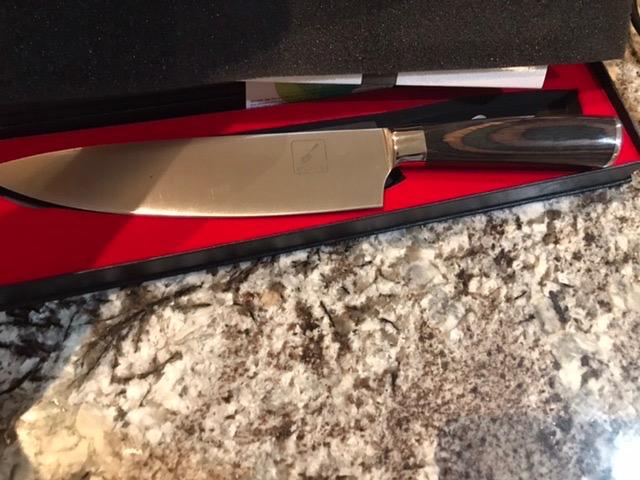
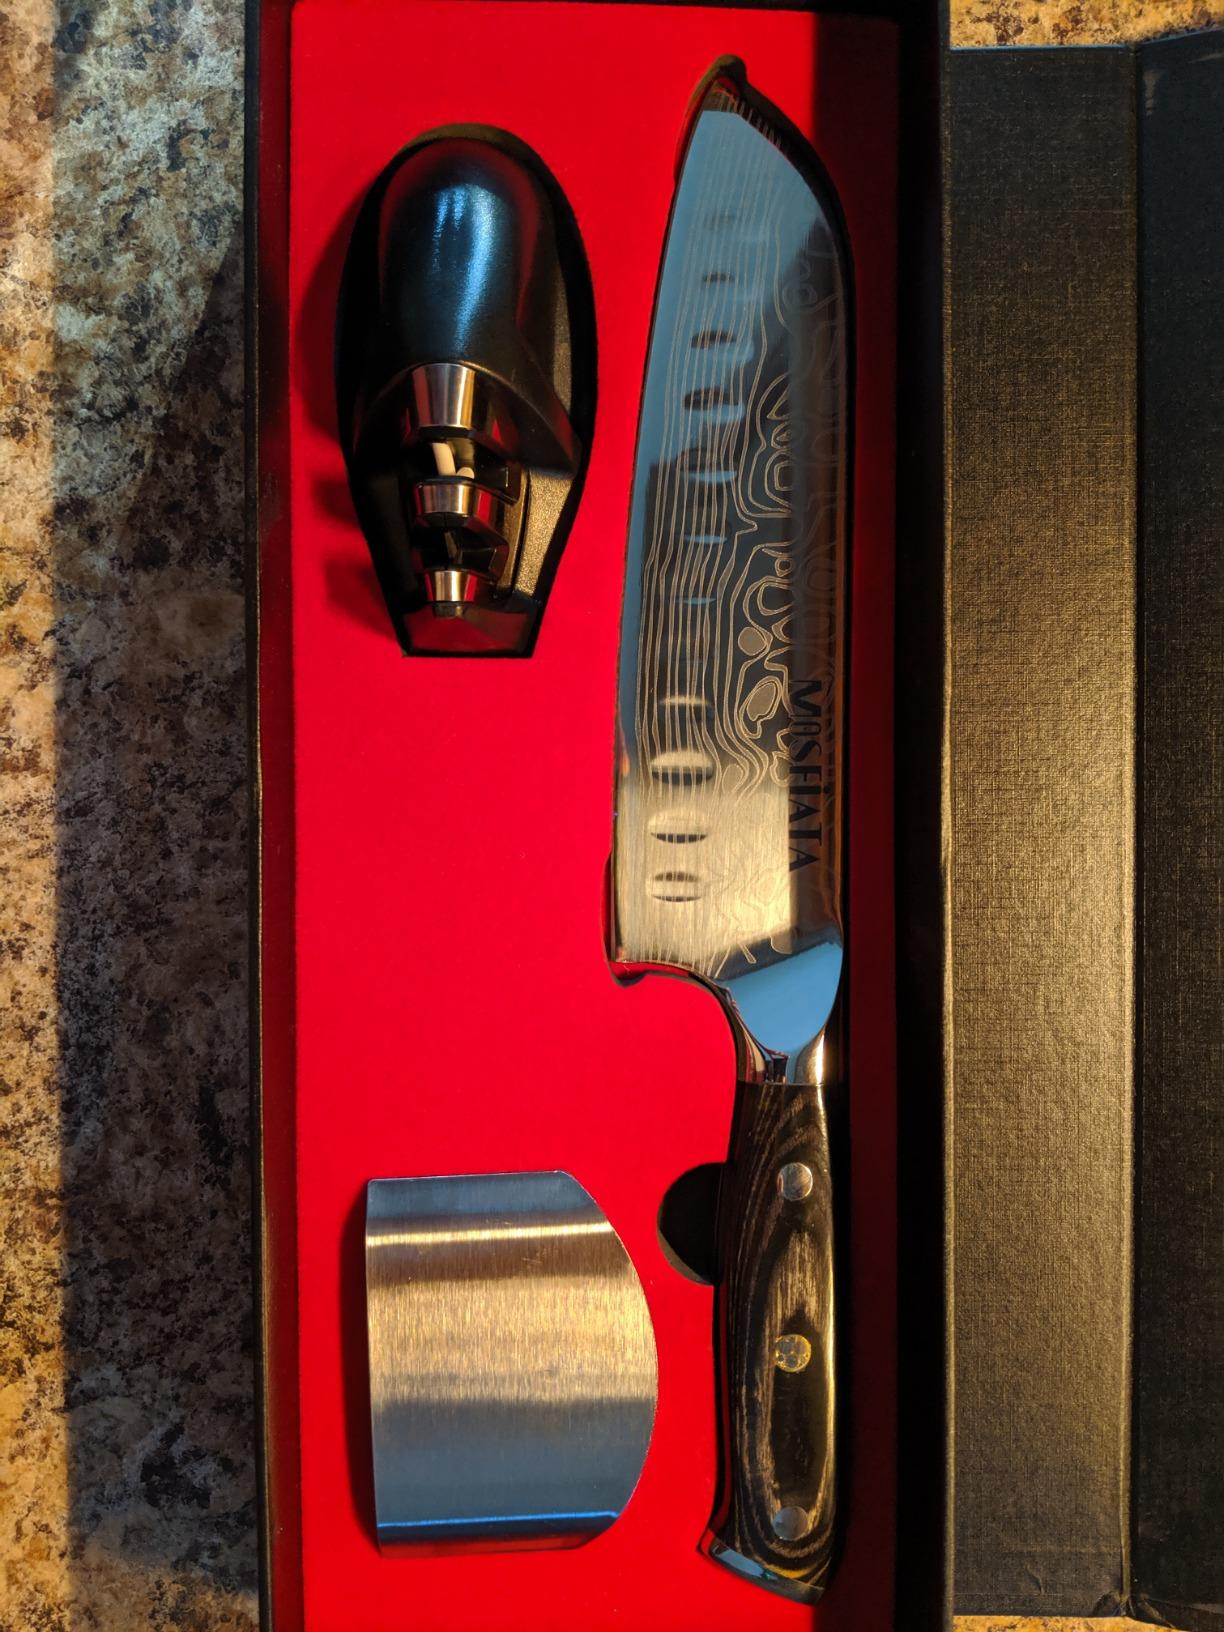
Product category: items_knife
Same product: no